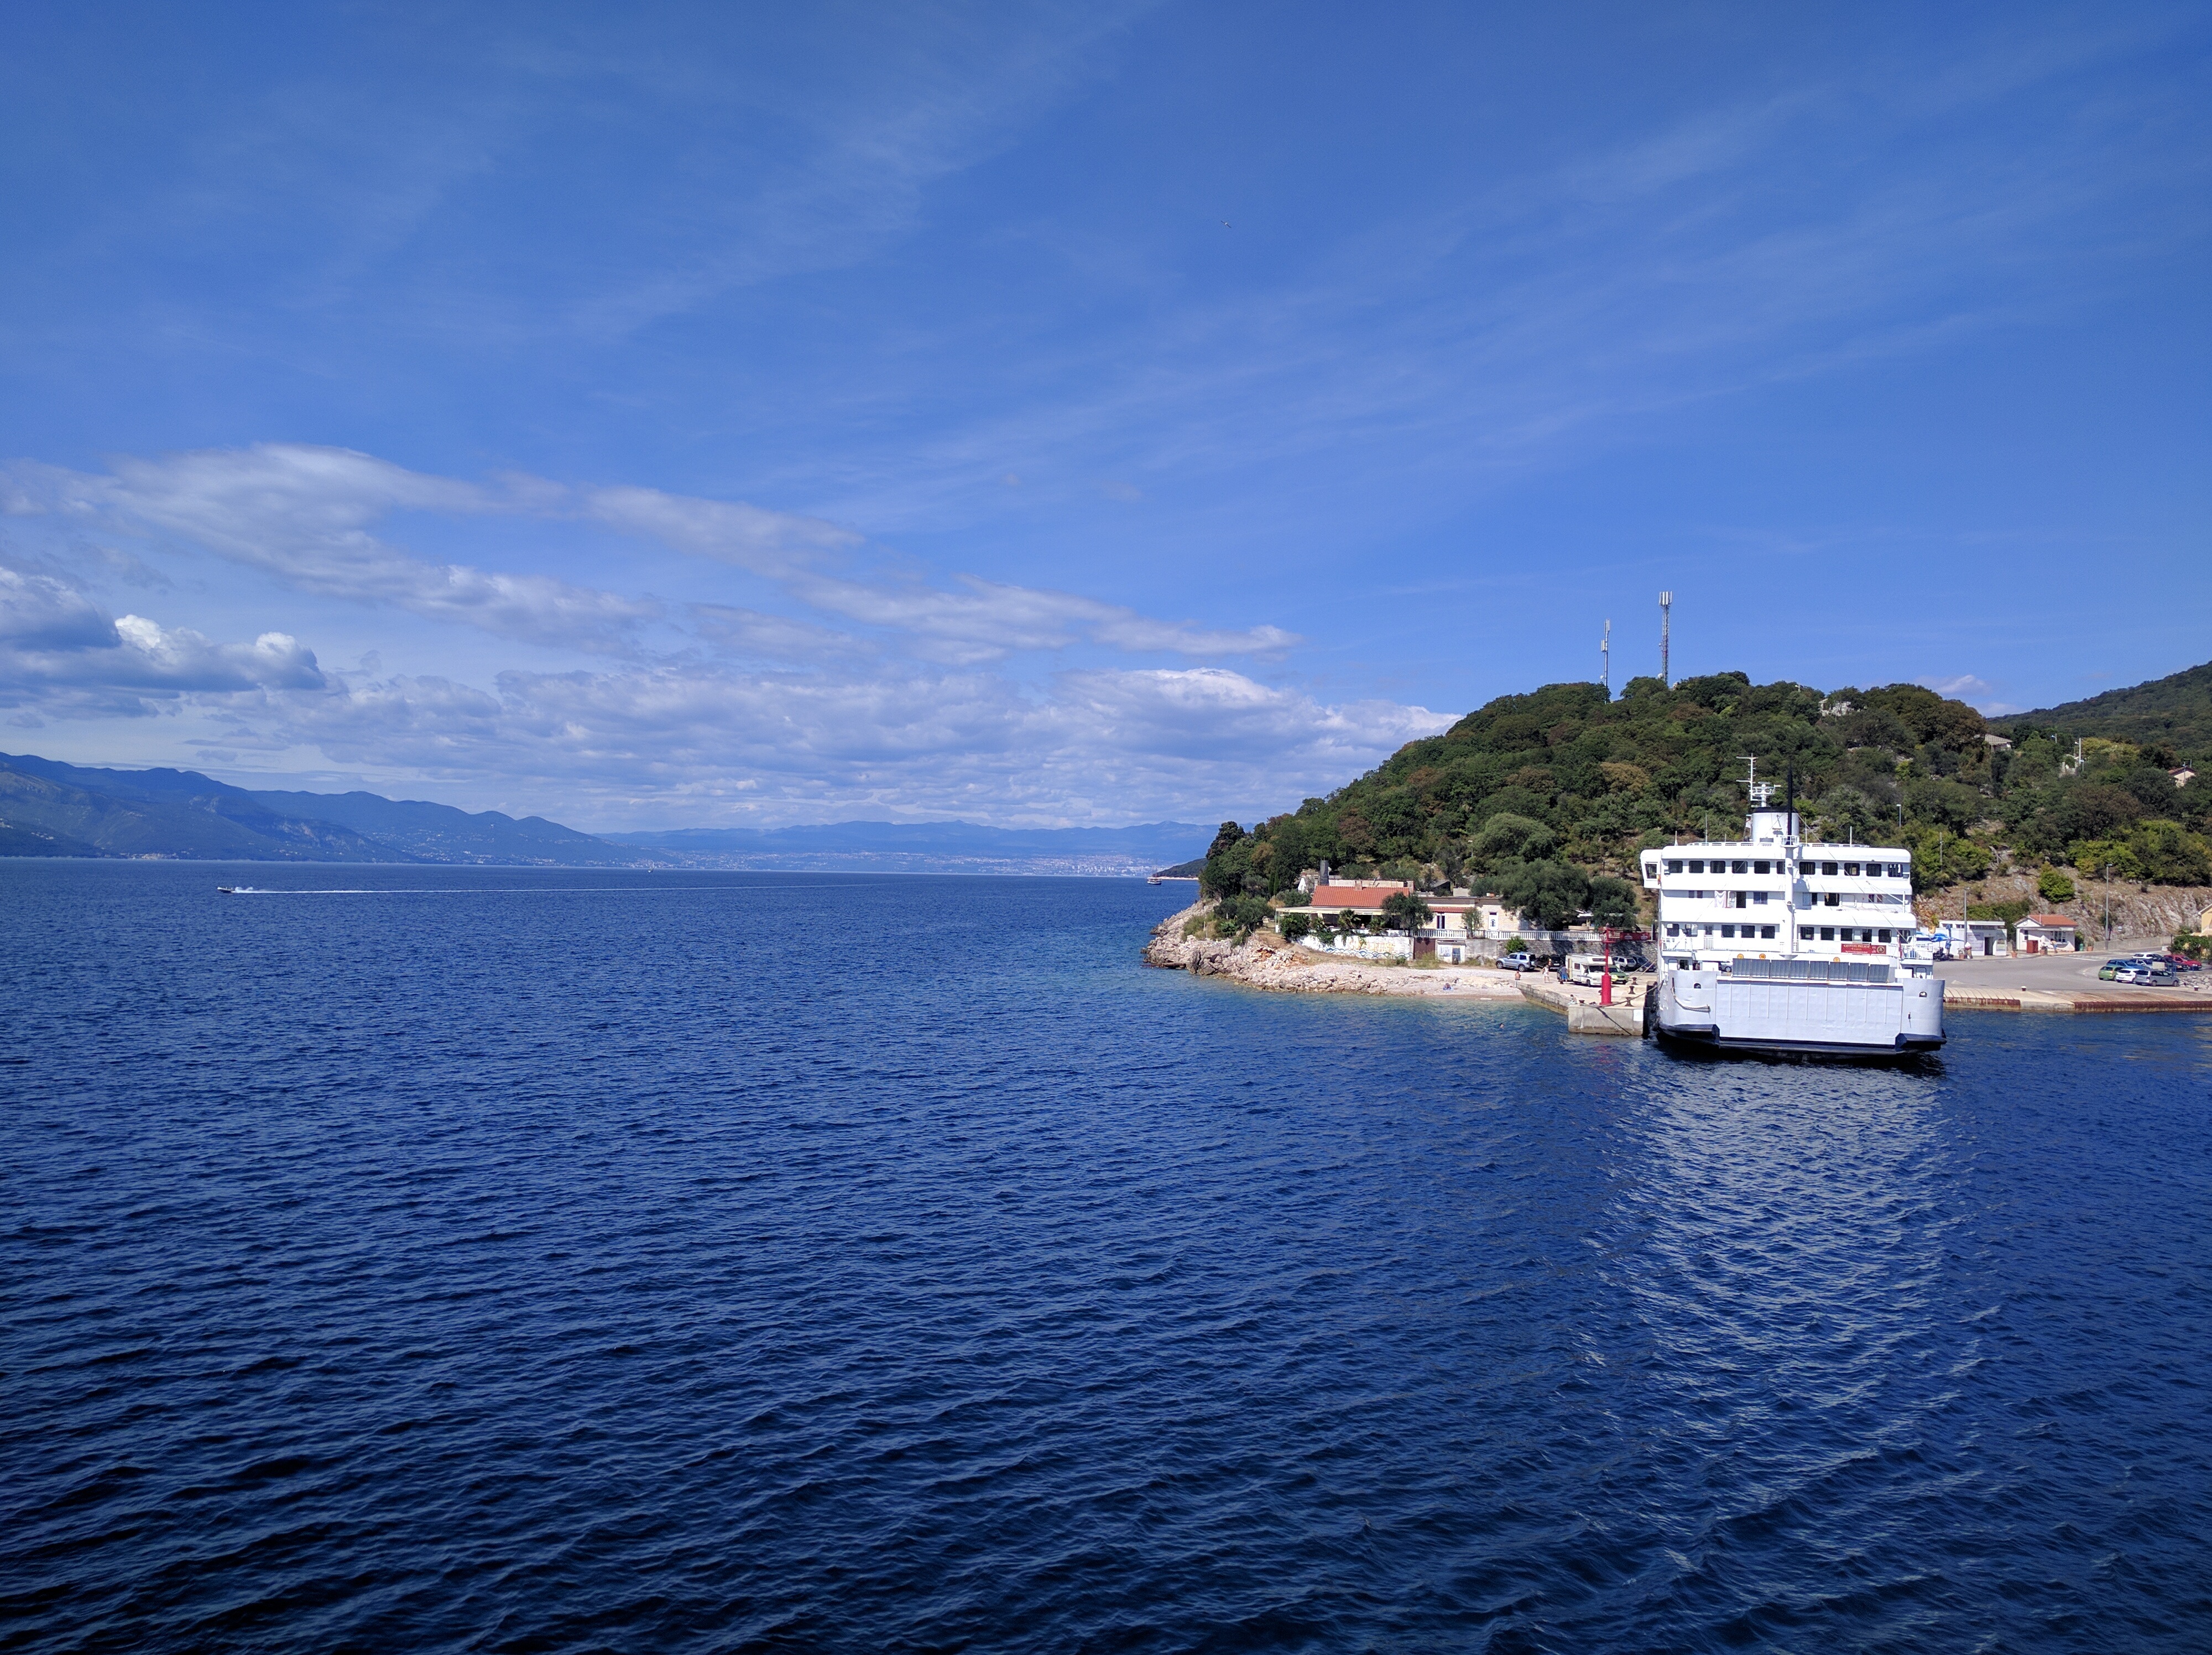
landscape, sea, coast, ocean, horizon, boat, ship, summer, vacation, vehicle, bay, fjord, body of water, ferry, croatia, boats, costa, channel, porto, istria, cape, august, landform, passenger ship